The Pythons Autobiography by The Pythons

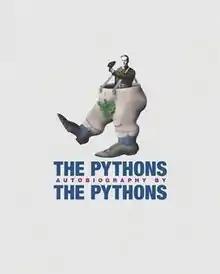
Cover of "The Pythons Autobiography by The Pythons" hardback, 2003

The Pythons Autobiography by The Pythons is the official autobiography of the Monty Python team, released in 2003. It covers the whole of Python history, from their childhoods all the way through to the 30th anniversary celebrations in 1999.